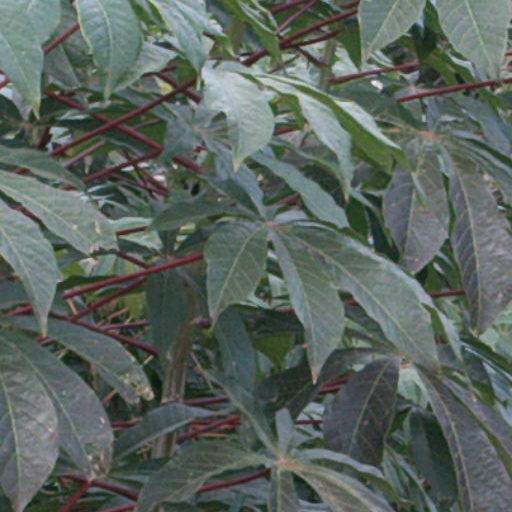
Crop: cassava